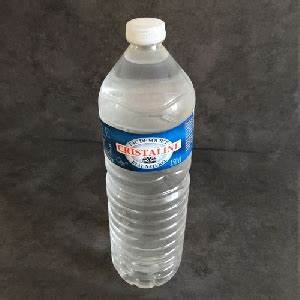
Waste category: plastic